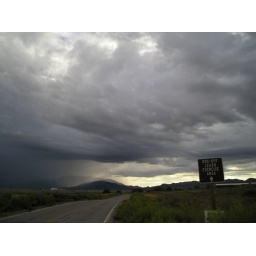
Photo by Kent Swanson. Albuquerque Open Space Montessa Park facilities, dog exercise area at sunrise with mountains in background